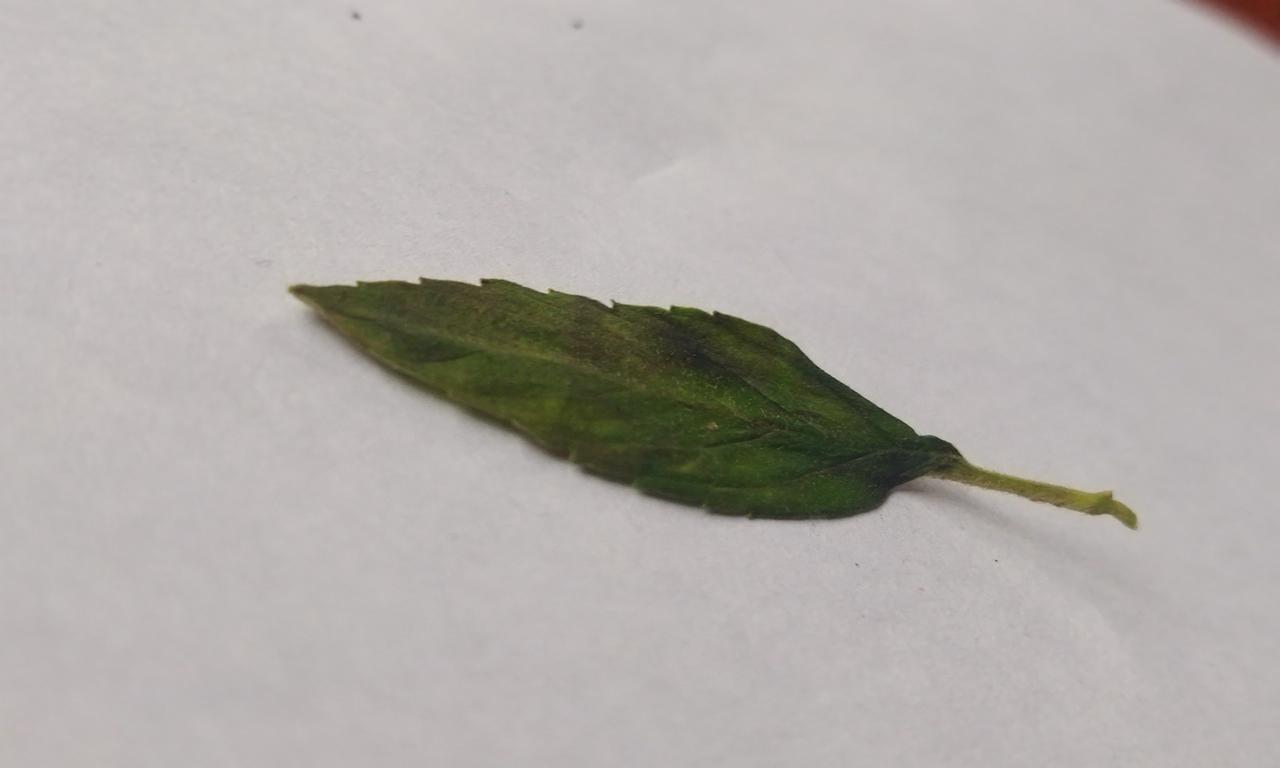
Label: Spoiled